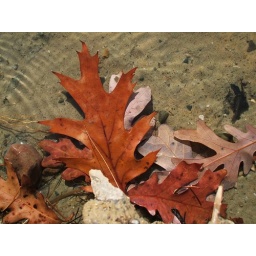
the water is so clear it seems to enhance the detail in the leaf somehow.